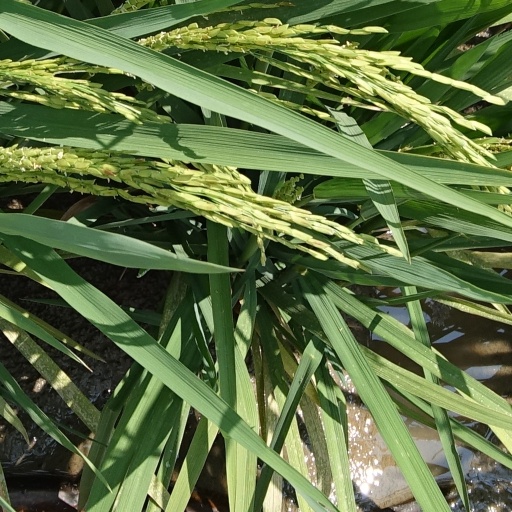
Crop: rice